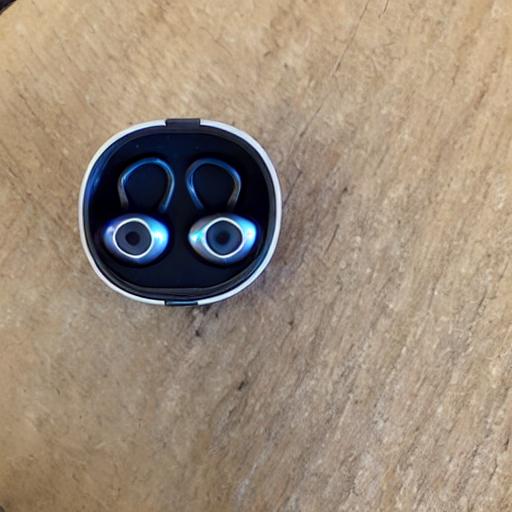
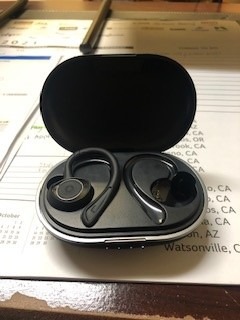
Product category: earbuds
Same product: no